Venezuela

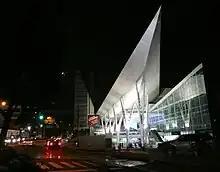
Millenium Mall, one of the main shopping centers in Caracas

Two major blocs of political parties are in Venezuela: the incumbent leftist bloc United Socialist Party of Venezuela (PSUV), its major allies Fatherland for All (PPT) and the Communist Party of Venezuela (PCV), and the opposition bloc grouped into the electoral coalition Mesa de la Unidad Democrática. This includes A New Era (UNT) together with allied parties Project Venezuela, Justice First, Movement for Socialism (MAS) and others.